Hazuri Bagh

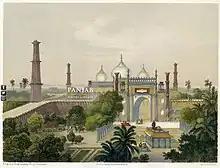
An old Lithograph of Hazuri Bagh. Digitized by the Panjab Digital Library.

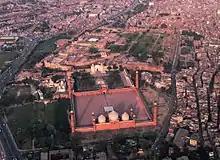
Hazuri Bagh is at the centre of an ensemble of monuments including the Badshahi Mosque, Lahore Fort, Roshnai Gate, and the Samadhi of Ranjit Singh

The Hazuri Bagh garden was planned and built under the supervision of Faqir Azizuddin in the traditional Mughal style layout. After its completion, it is said, Ranjit Singh, at the suggestion of Khushal Singh Jamadar, ordered that marble vandalized from various mausoleums of Lahore to construct a baradari (pavilion) here. This task was given to Khalifa Nooruddin. Elegant carved marble pillars support the baradari's delicate cusped arches. The central area, where Ranjit Singh held court, has a mirrored ceiling. Both the garden and the baradari, originally a 45-foot, three-storey square with a basement approached by fifteen steps, suffered extensive damage during the Sikh wars and was only reclaimed and laid out according to the original plan during the British period. On 19 July 1932, the top story collapsed and was never rebuilt or restored. The tomb of Muhammad Iqbal, completed in 1951, as well as of Sikandar Hayat Khan, the last Premier of the Punjab, lies across from the garden outside of the Badshahi Mosque.